Twin Cobra

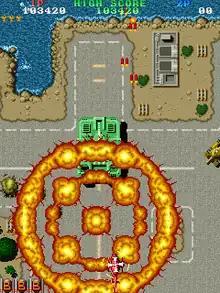
Arcade version screenshot

"Twin Cobra" is a military-themed vertically scrolling shoot 'em up game, in which players take control of the titular attack helicopter through ten increasingly difficult levels, each with a boss at the end that must be fought before progressing any further, in order to defeat an assortment of military enemy forces like tanks, battleships, and artillery as the main objective. The title initially appears to be very standard, as players control their craft over a constantly scrolling background and the scenery never stops moving until a helipad is reached. Players have only two weapons at their disposal: the standard shot that travels a max distance of the screen's height and three bombs.